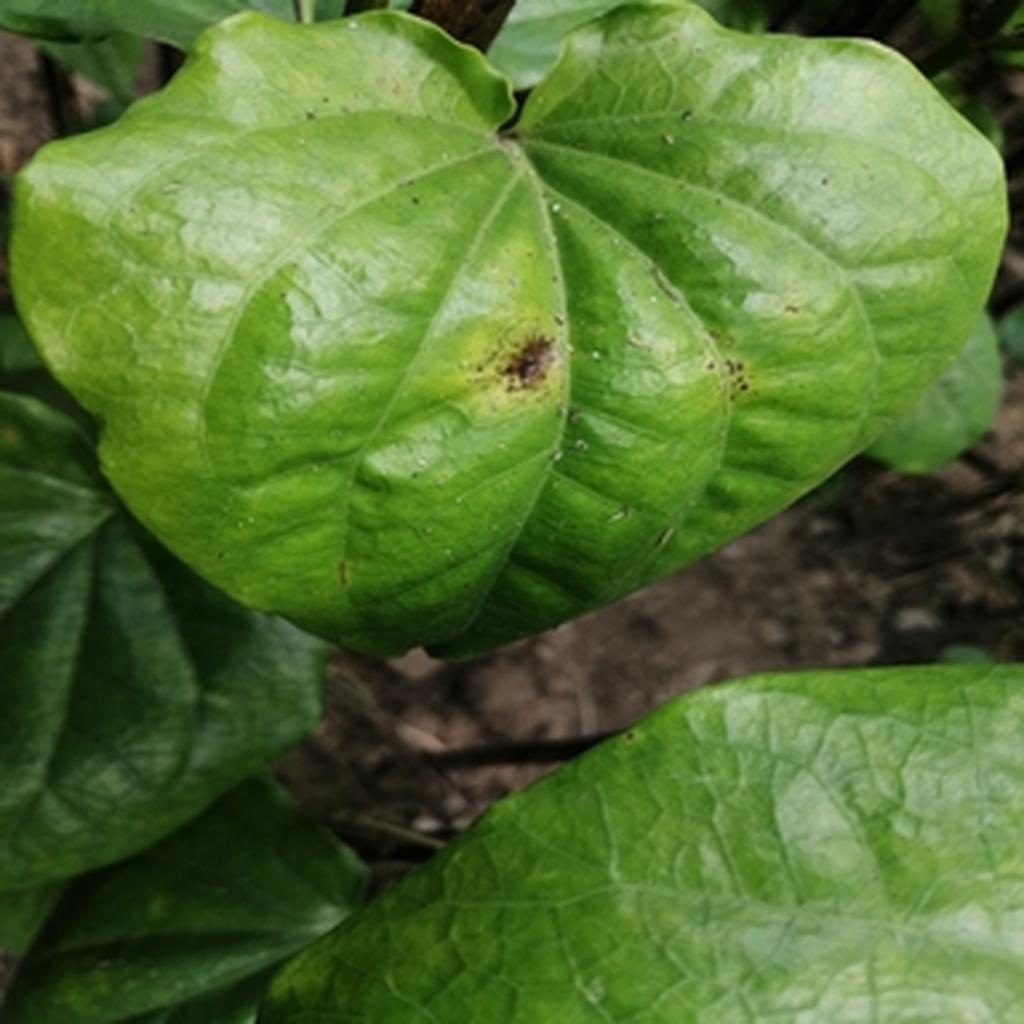
Label: Leaf_Rot